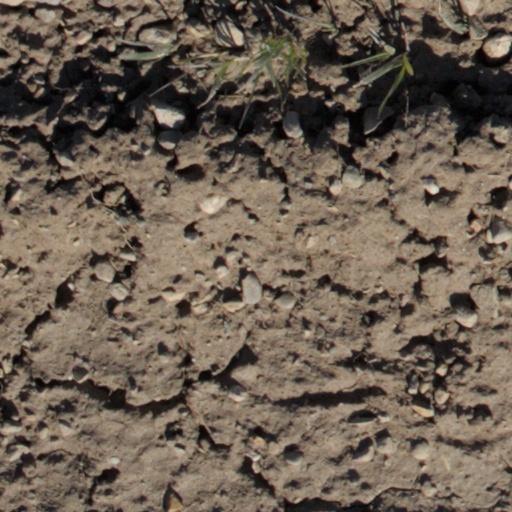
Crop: wheat